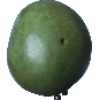
Label: Mango 1